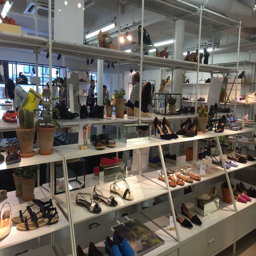
most of the footwear on offer are casual sandals and glitzy flats .